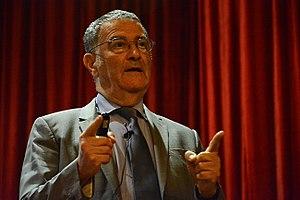
Serge Haroche, né le 11 septembre 1944 à Casablanca, est un physicien Français travaillant dans le domaine de la physique quantique. Le 2 juin 2009, il reçoit la médaille d'or du CNRS. Le 9 octobre 2012, il est colauréat du prix Nobel de physique avec l'Américain David Wineland pour « leurs méthodes expérimentales novatrices qui permettent la mesure et la manipulation des systèmes quantiques individuels ».
Tableau détaillé des membres de l'Académie des sciences de France